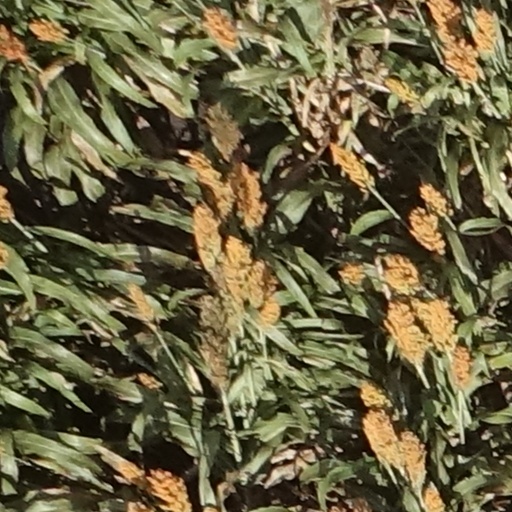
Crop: sorghum